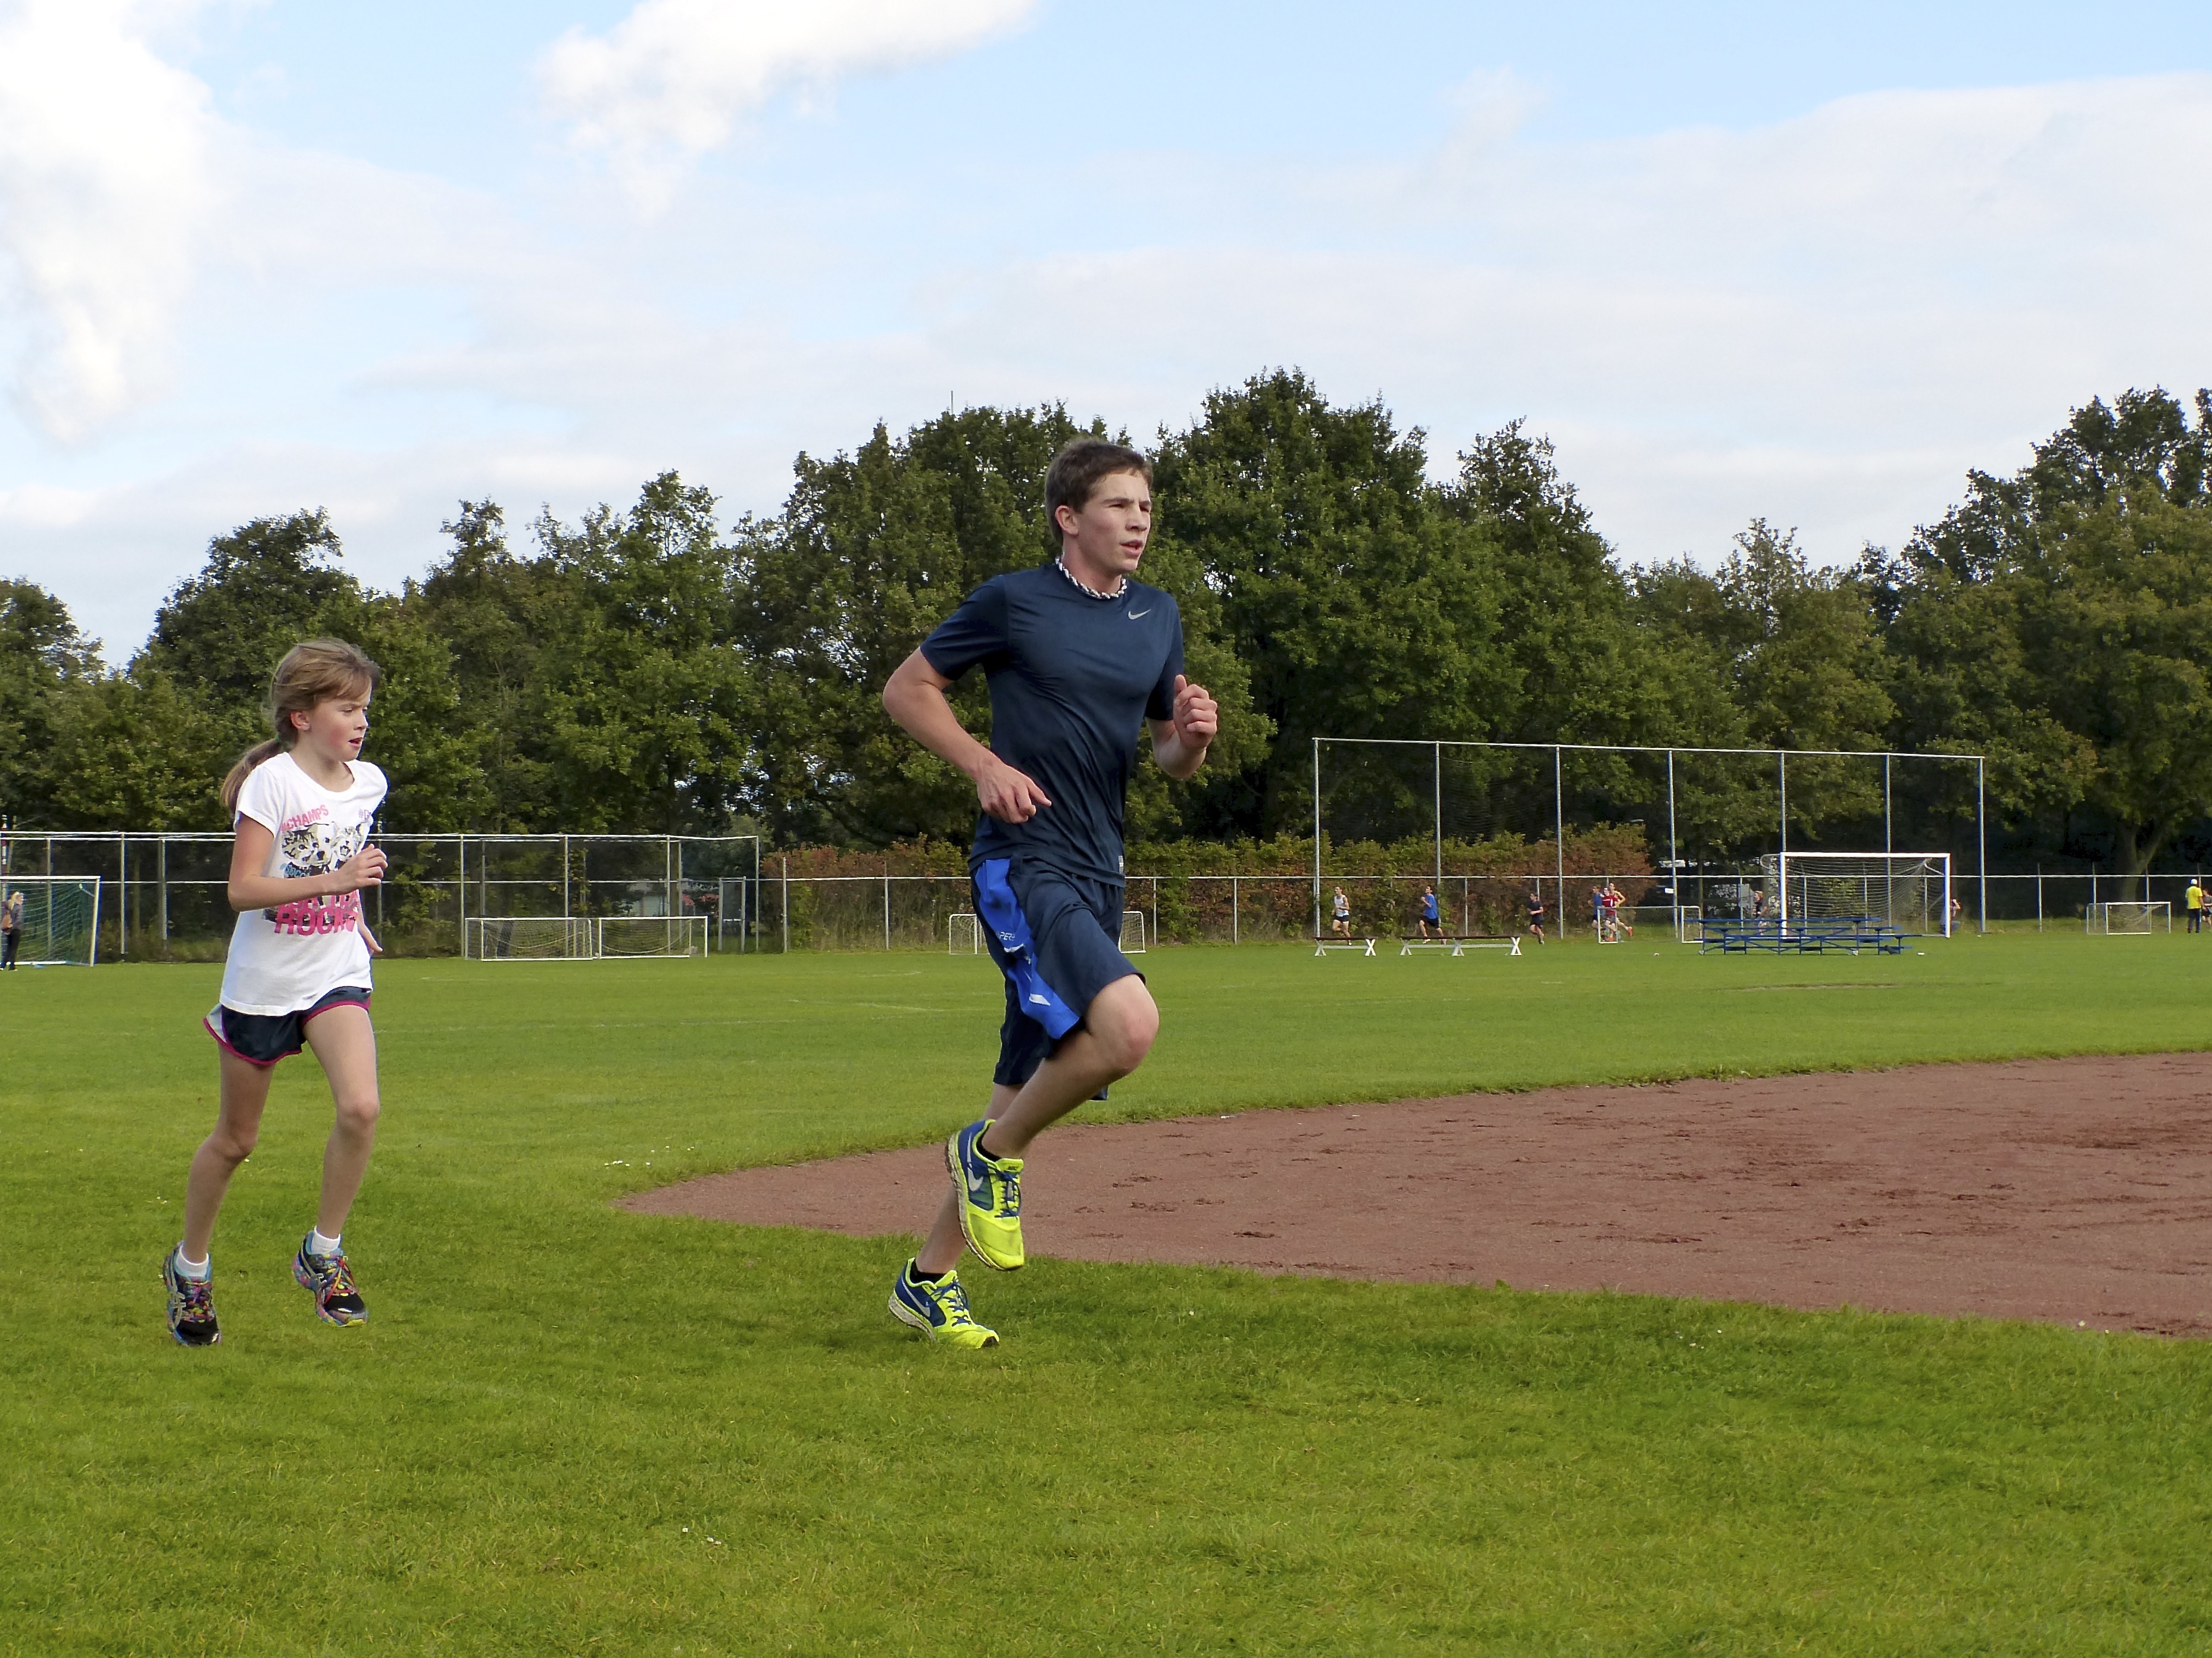
run, country, runner, cross, ash, hague, 2013, american, sports, school, athletics, tournament, sprint, human action, competition event